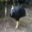
Label: bird